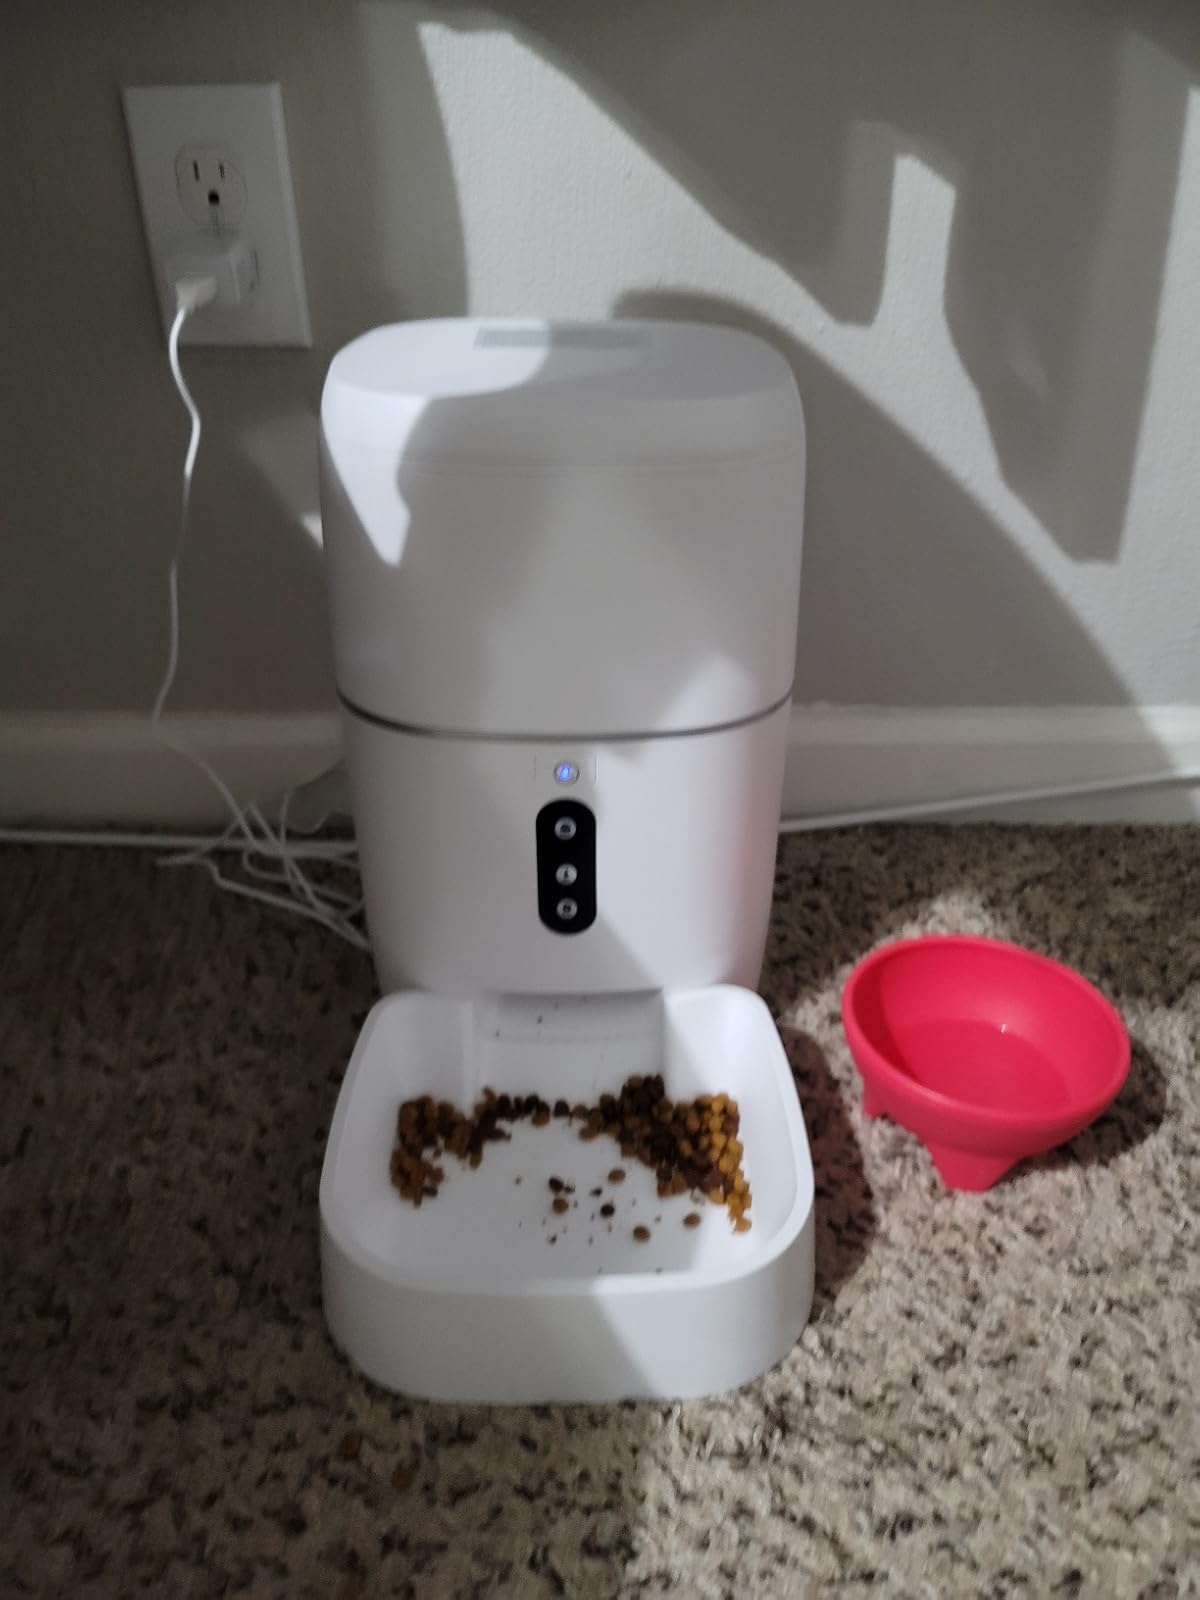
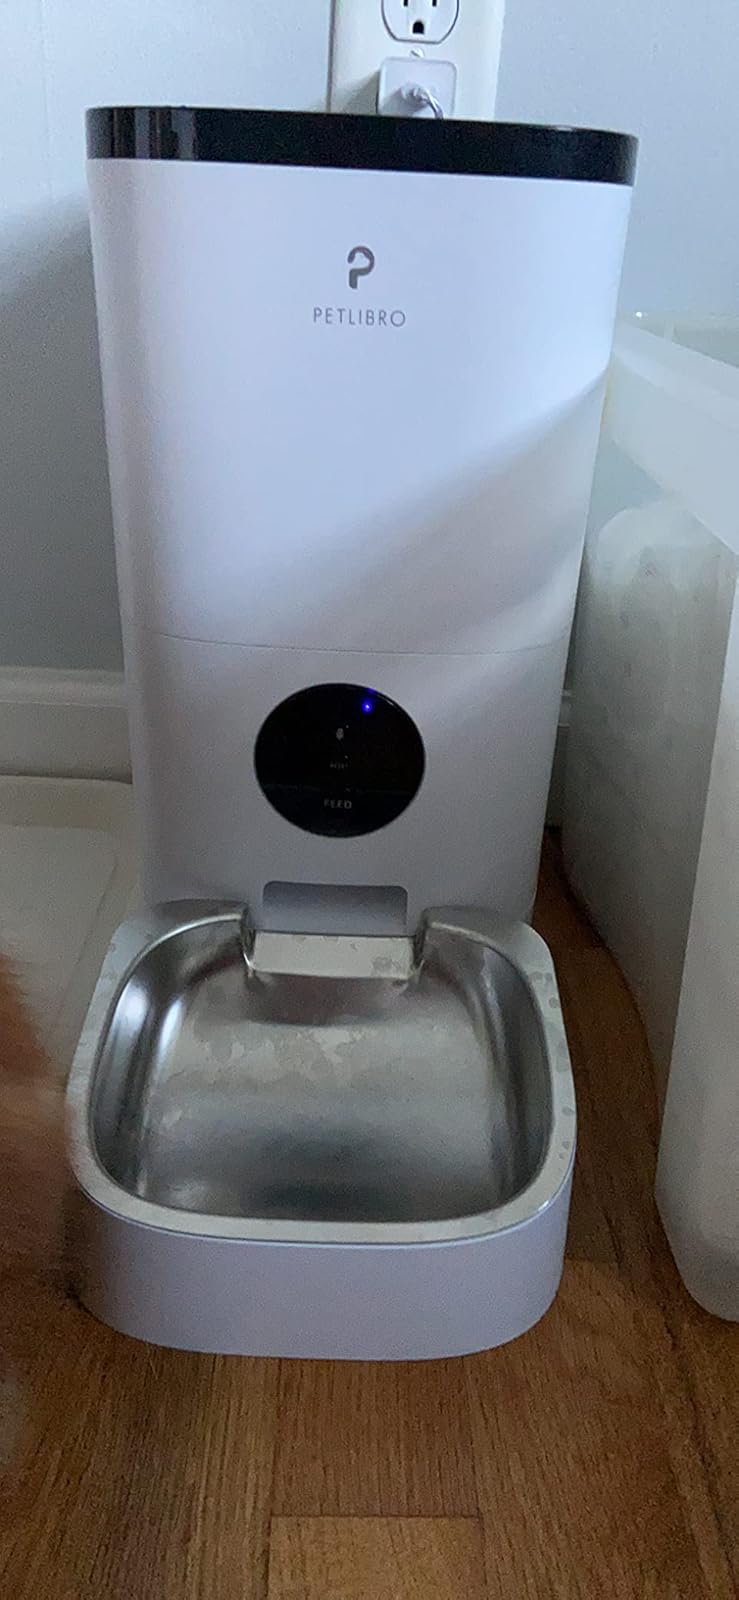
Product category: items_feeder
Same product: no